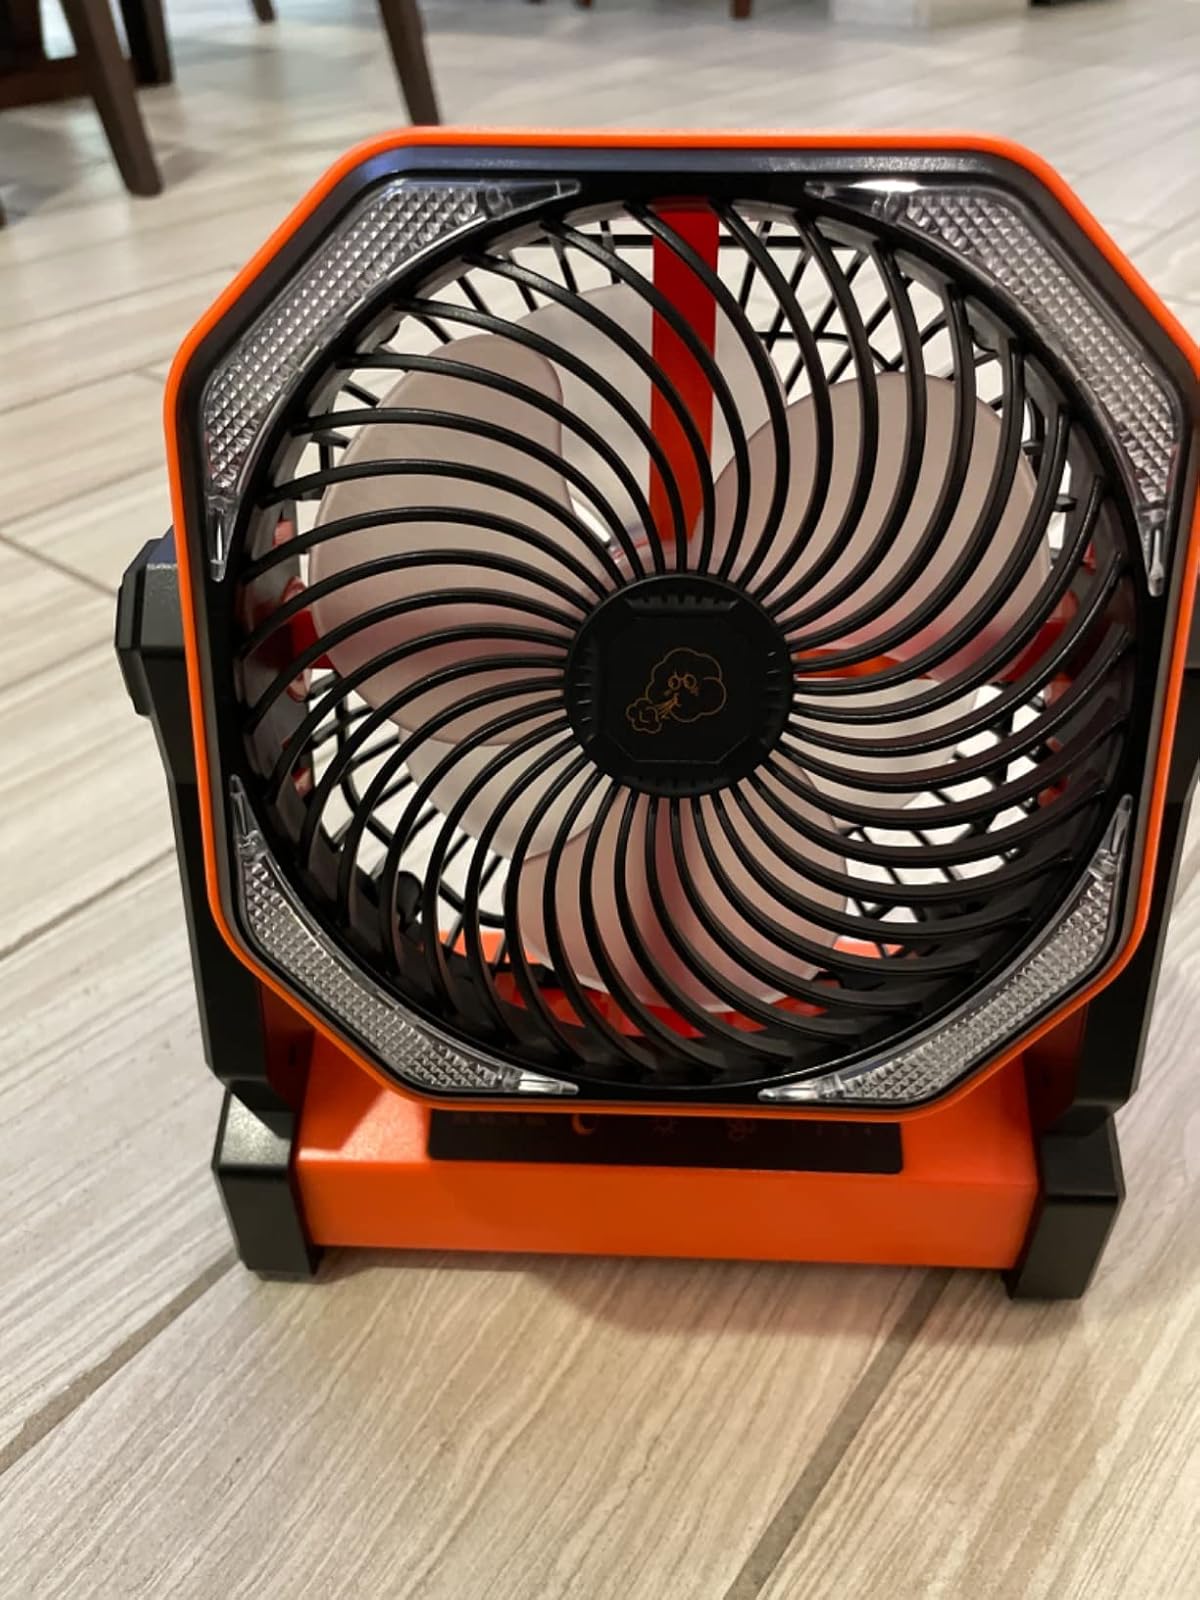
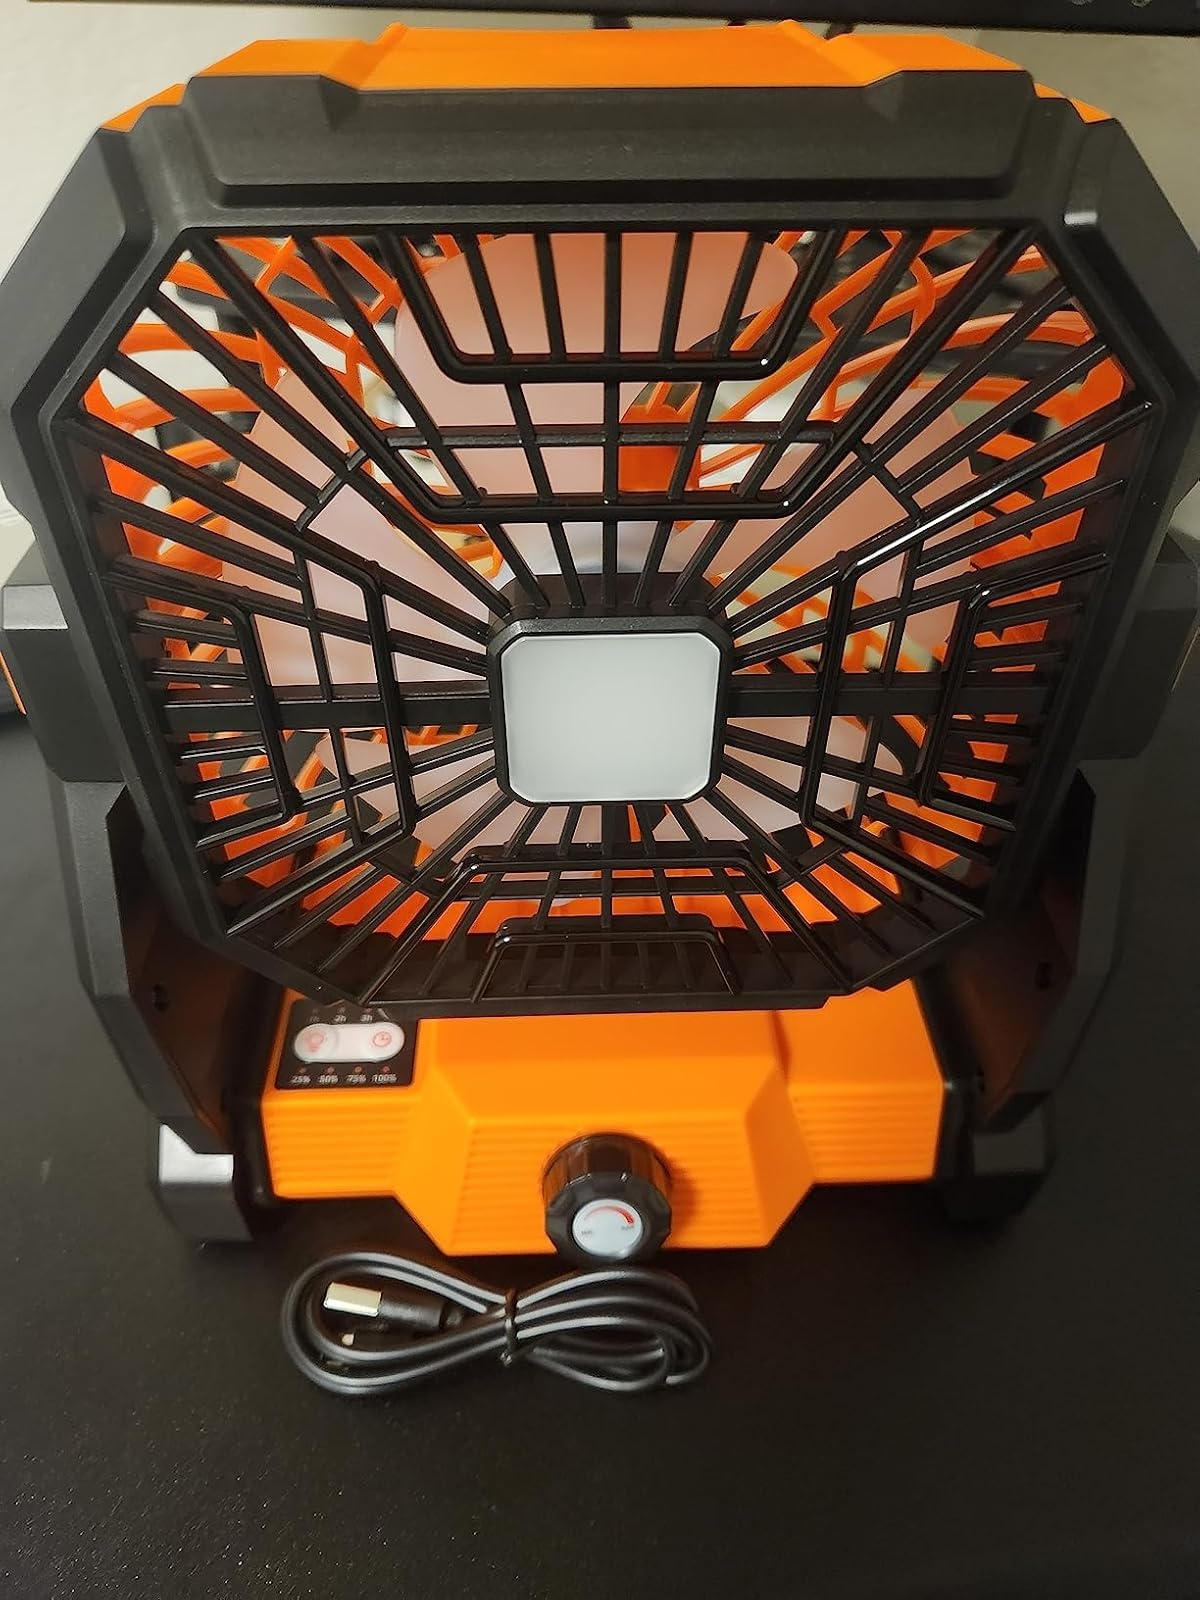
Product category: lantern
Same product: no